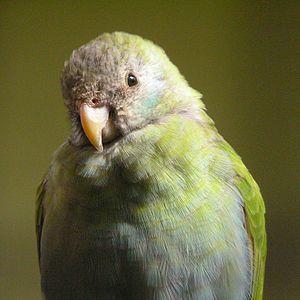
La Perruche à capuchon noir est une espèce de perruche endémique d'Australie